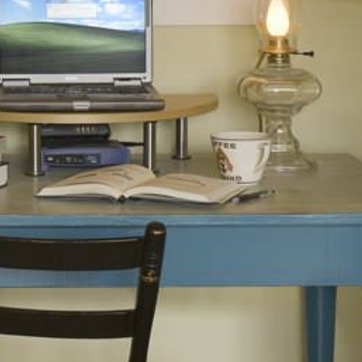
Material: paper